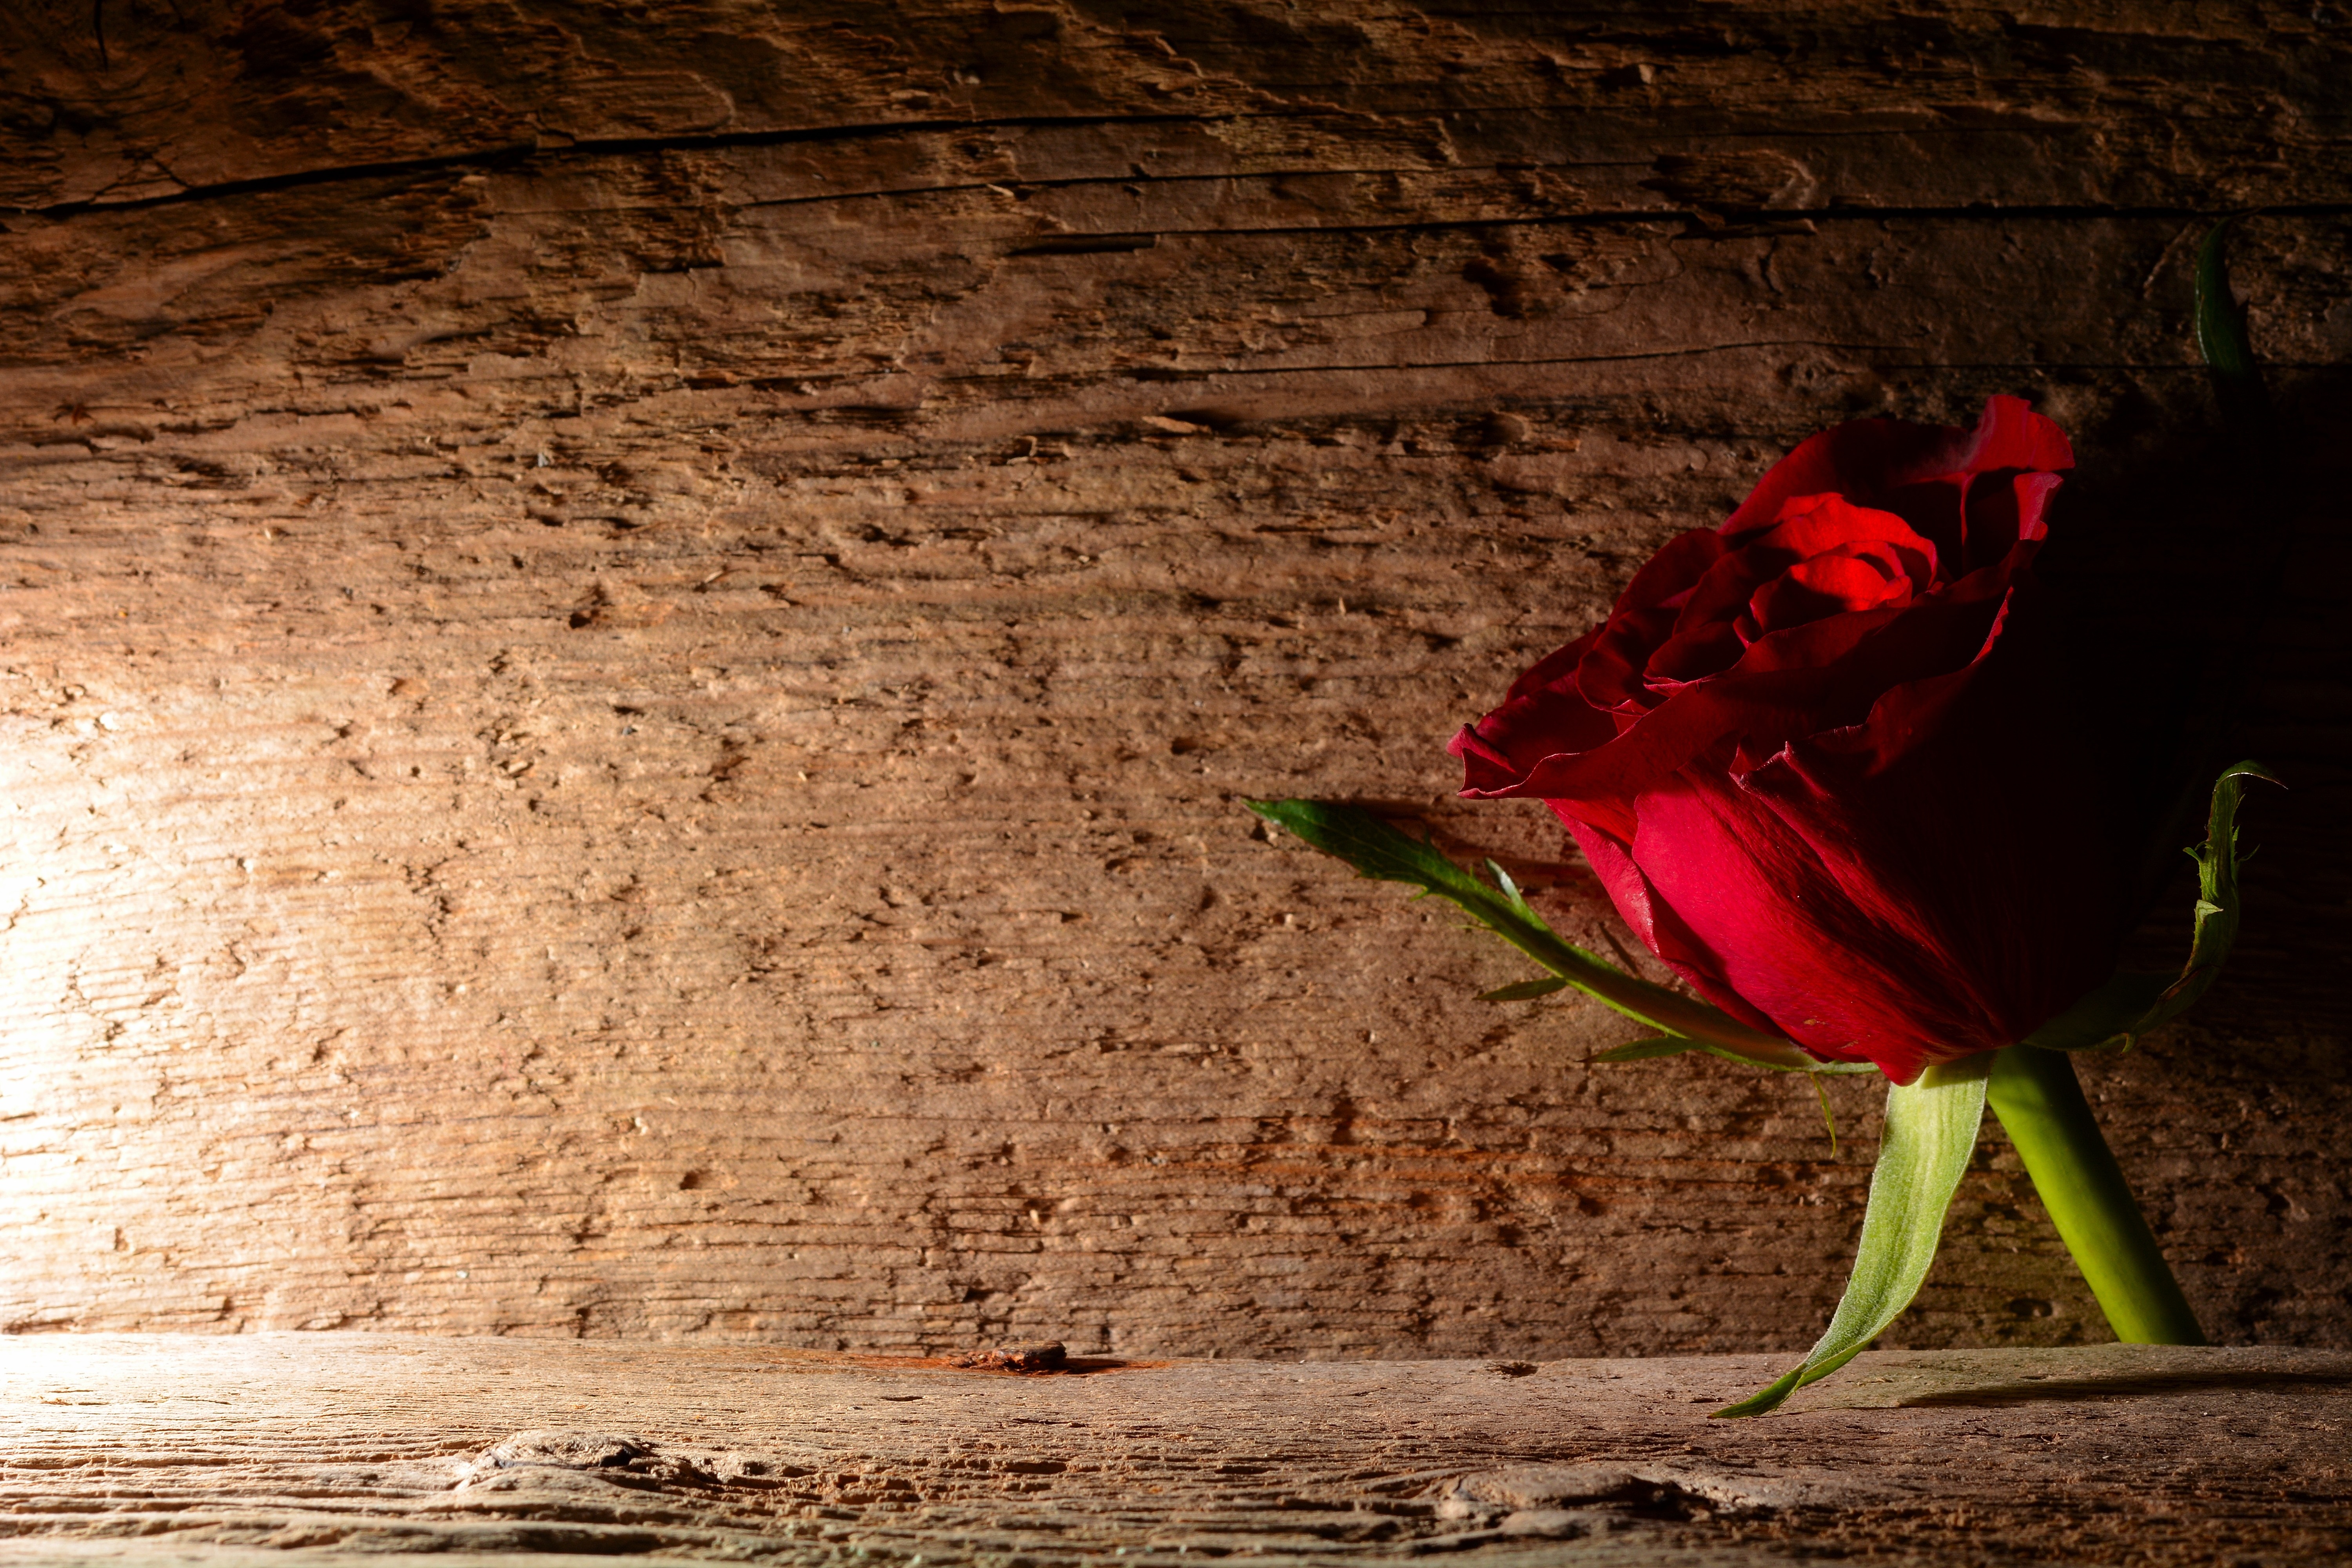
nature, blossom, wood, sunlight, leaf, flower, bloom, rose, red, color, autumn, soil, red rose, lichtspiel, temple